Indonesian cuisine

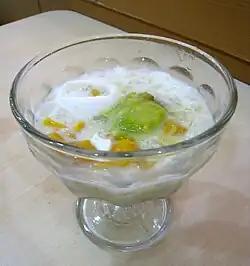
Indonesian dessert "es teler", consisting of avocado, jackfruit, and young coconut in shredded ice and condensed milk

Another Indonesian feast, the Rijsttafel (from Dutch, meaning 'rice table'), demonstrates both colonial opulence and the diversity of Indonesian cuisine at the same time. The classic style rijsttafel involved serving of up to 40 different dishes by 40 male waiters, bare foot but dressed in formal white uniforms with "blangkon" (traditional Javanese caps) on their heads and batik cloth around their waists. In contemporary Indonesian cuisine, it has been adapted into a western style "prasmanan" buffet.